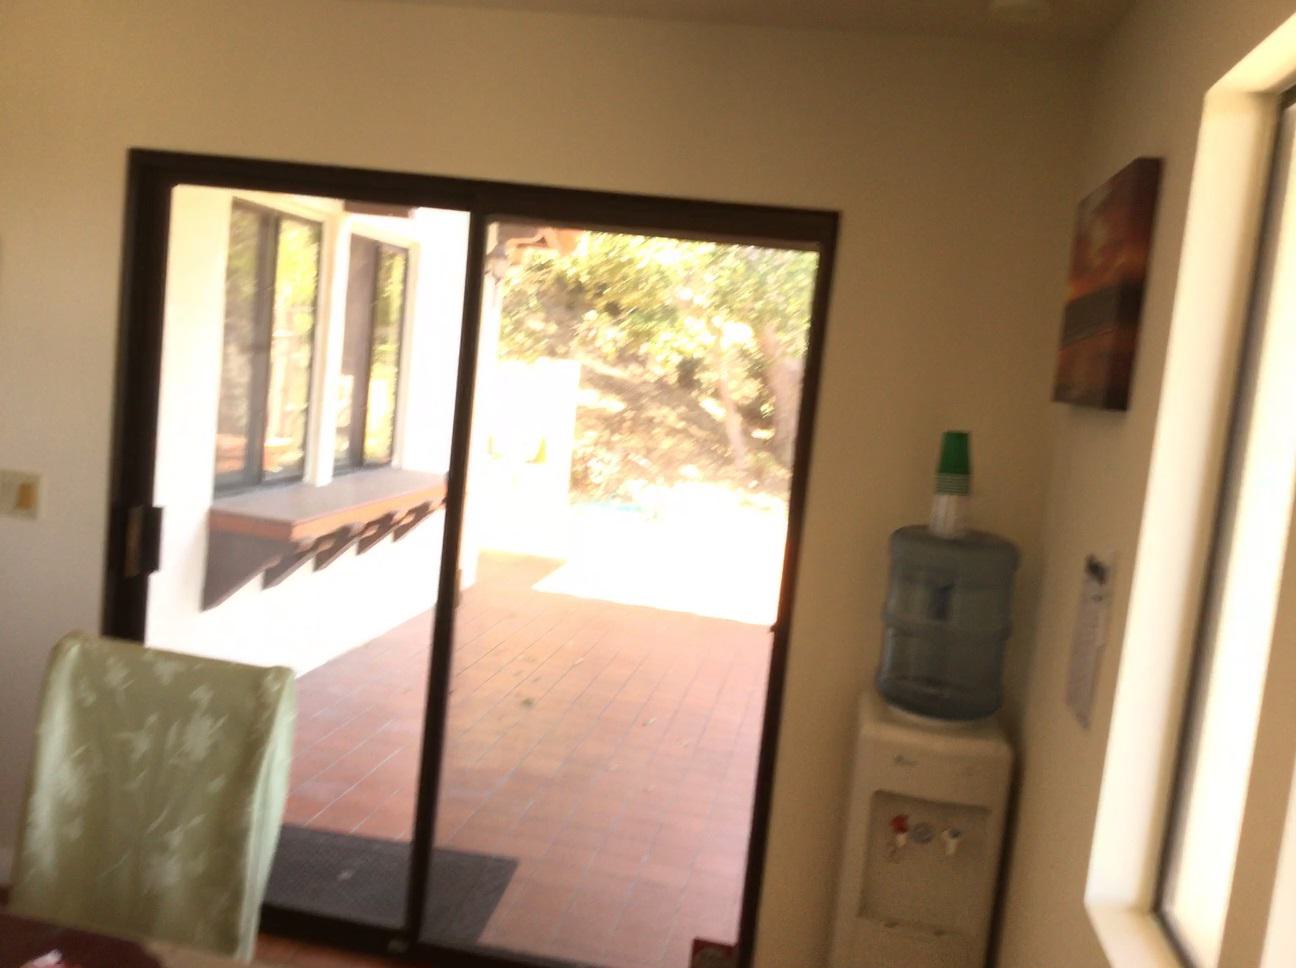
Question: Is the table left of the window from the second object's perspective? Final answer should be yes or no.
Answer: No